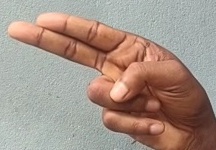
ASL sign: H